Leon Bätge

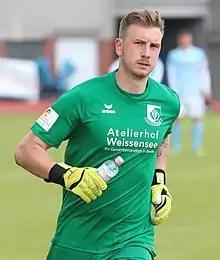

Leon Bätge (born 9 July 1997) is a German footballer who plays as a goalkeeper for BFC Dynamo.